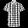
Label: Shirt